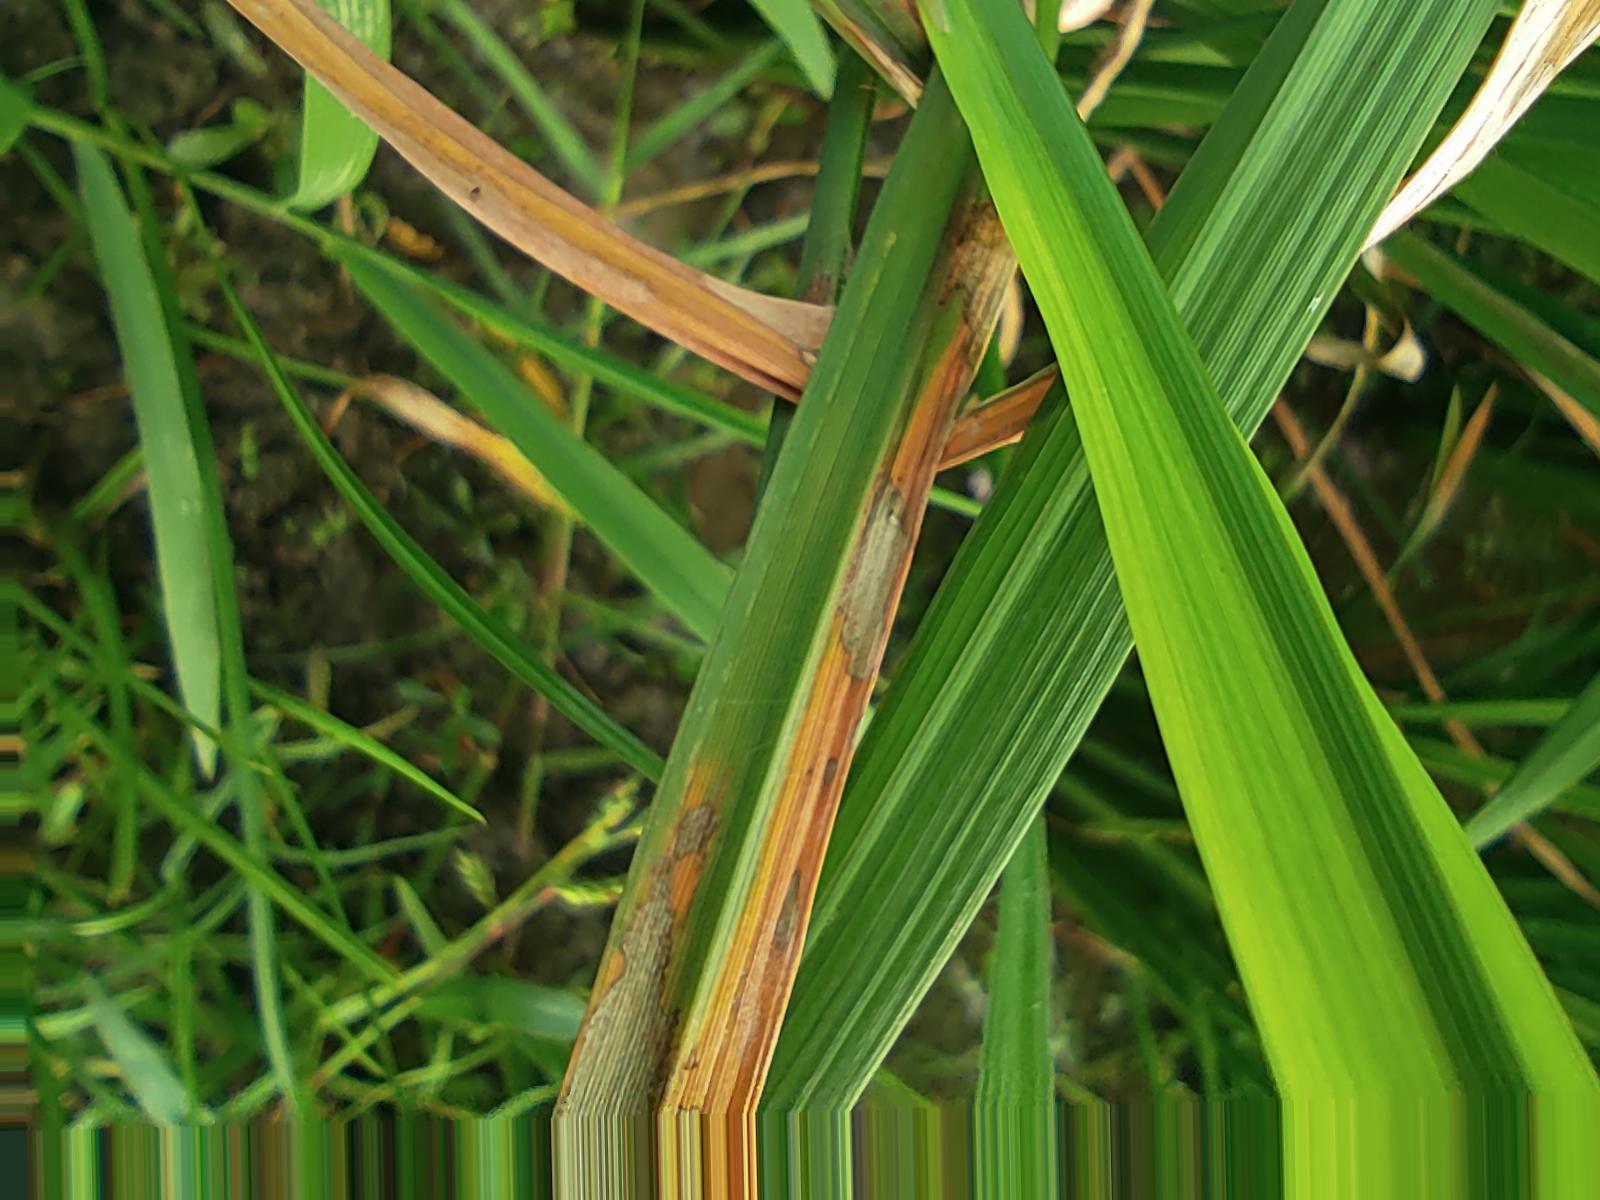
Nhãn: Bệnh Đốm Vằn ( Khô vằn ) ( Sheath Blight )